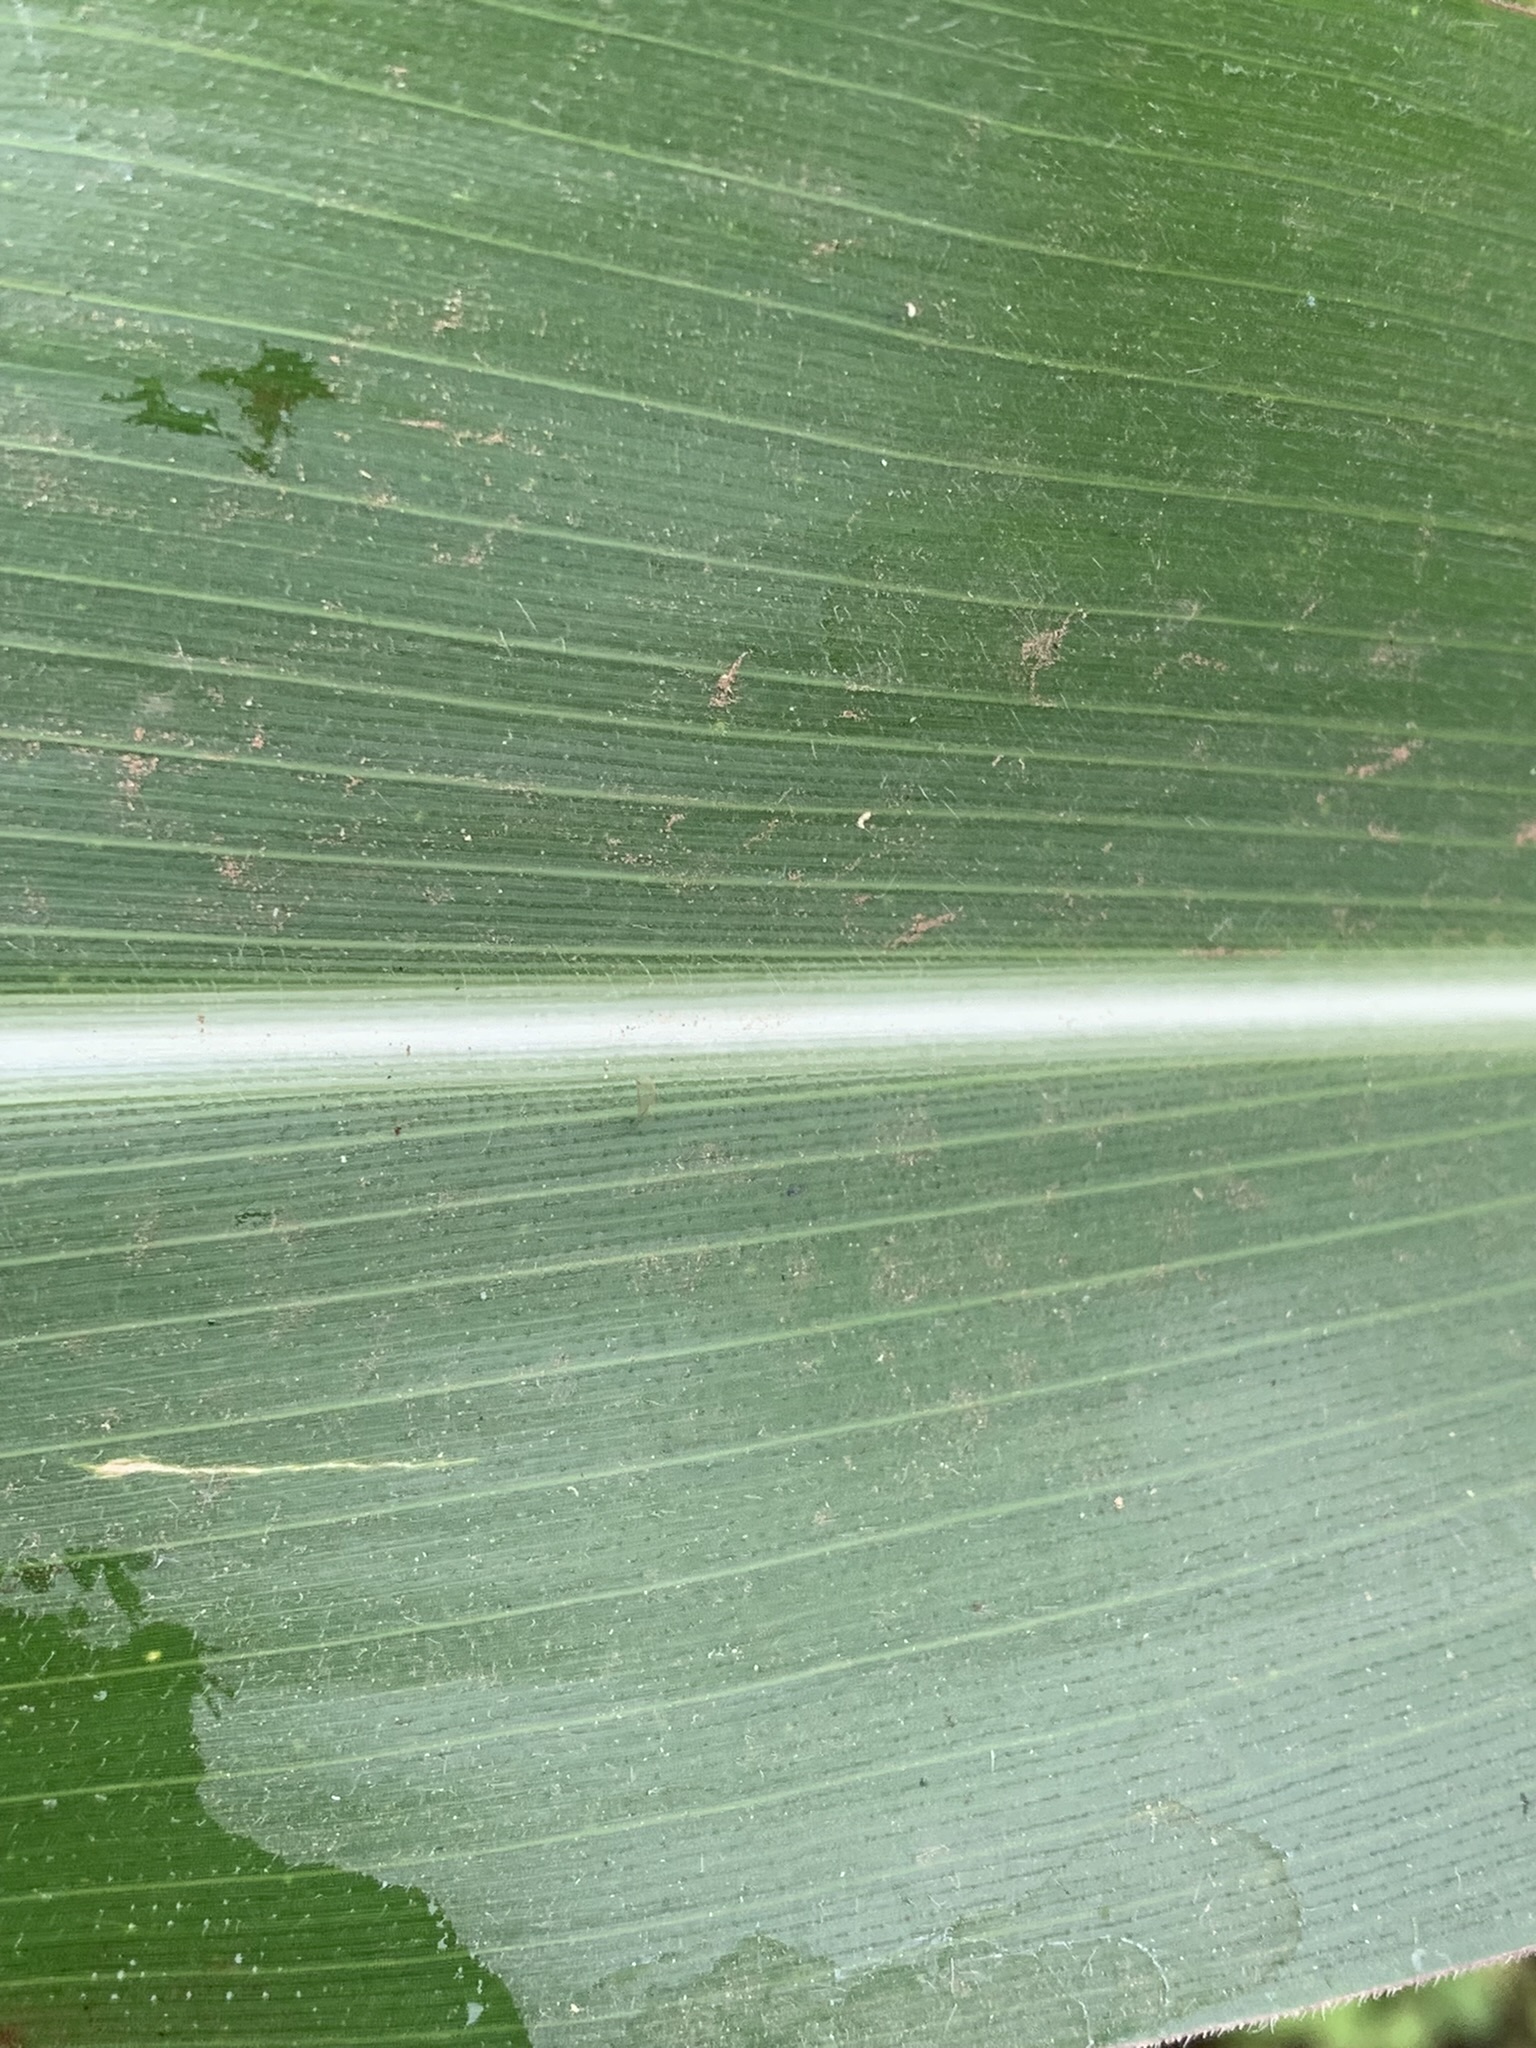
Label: Healthy